Elizabeth: The Golden Age

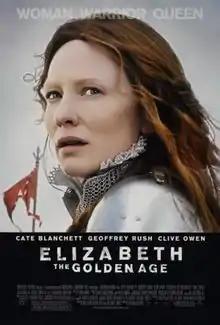
Theatrical release poster

Elizabeth: The Golden Age is a 2007 biographical historical drama film directed by Shekhar Kapur and produced by Universal Pictures and Working Title Films. It stars Cate Blanchett in the title role and is a loose but fact-based portrayal of events during the latter part of the reign of Elizabeth I, forming a sequel to Kapur's 1998 film "Elizabeth". The film co-stars Geoffrey Rush (reprising his role from the previous film), Clive Owen, Jordi Mollà, Abbie Cornish, and Samantha Morton. The screenplay was written by William Nicholson and Michael Hirst, and the music score was composed by Craig Armstrong and A. R. Rahman. Guy Hendrix Dyas was the film's production designer and co-visual effects supervisor, and the costumes were created by Alexandra Byrne. The film was shot at Shepperton Studios and various locations around the United Kingdom.